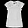
Label: Shirt